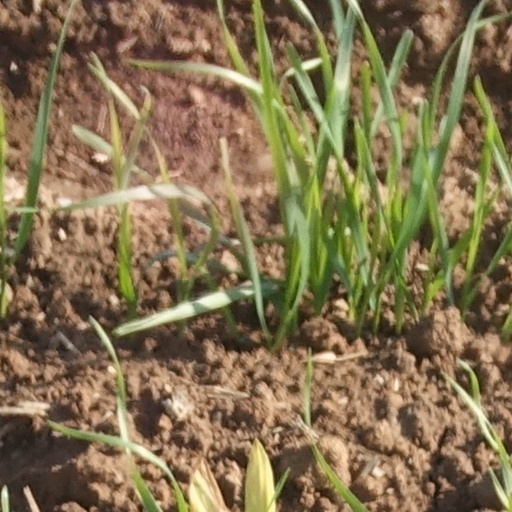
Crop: wheat